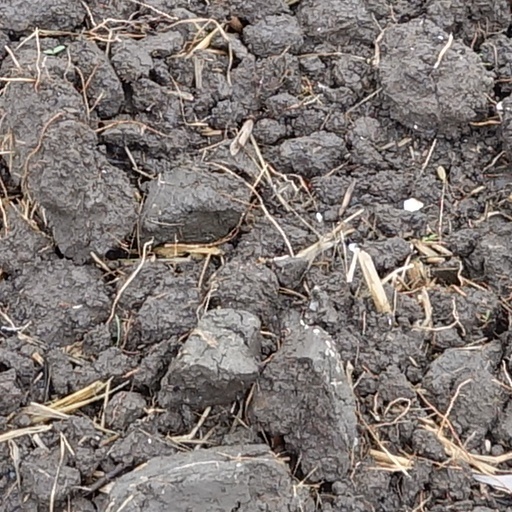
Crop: wheat